Z. Marcas

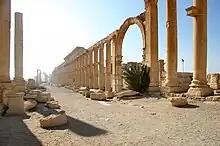
The students compare Z. Marcas to the failed ambition of bygone empires, and call him ("The ruins of Palmyra in the desert").

In addition to his distinctive name, Z. Marcas has a remarkable appearance which his neighbors notice immediately. The story's first line refers to his ("striking") appearance. As usual in his later work, Balzac describes Marcas by relating him to an animal: "L'animal de Marcas était le lion. Ses cheveux ressemblaient à une crinière, son nez était court, écrasé, large et fendu au bout comme celui d'un lion, il avait le front partagé comme celui d'un lion par un sillon puissant, divisé en deux lobes vigoureux." ("The animal for Marcas was the lion. His hair was like a mane, his nose was short and flat; broad and dented at the tip like a lion's; his brow, like a lion's, was strongly marked with a deep median furrow, dividing two powerful bosses.")